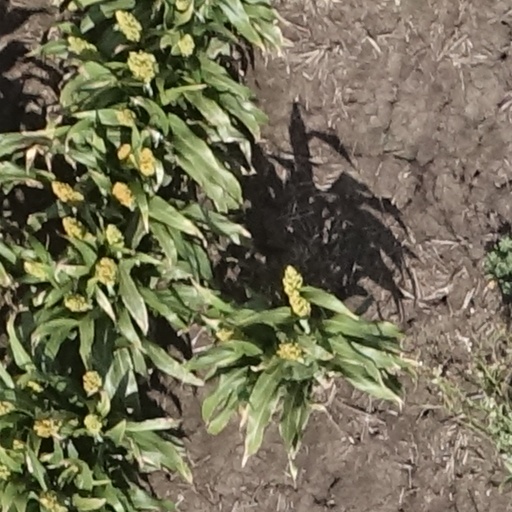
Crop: sorghum